Parental brain

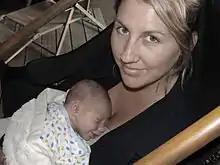
Skin-to-skin contact with a newborn helps to increase the mother's oxytocin

The amygdala and medial prefrontal cortex also contain receptors for the hormones which are most likely to be changing behavior at the time of pregnancy, and may be the sites where these changes occur. Increased activity has also been observed in the amygdala as the mother is responding to emotions seen in negative (fearful) faces, positive faces or familiar faces that her baby makes. Primate mothers with damage to the prefrontal cortex have also been associated with disrupted maternal behavior.